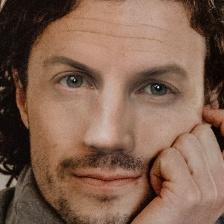
Label: faces